Joseph Edgar Boehm

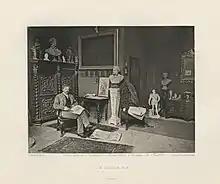
Boehm by J. P. Mayall from "Artists at Home", published 1884

Boehm was often commissioned by members of the aristocracy to make equestrian and equine sculptures for the parks and gardens of their stately homes. His large sculpture of the stallion King Tom (1874) was commissioned by Baron Mayer Amschel de Rothschild for his new mansion, Mentmore Towers in 1873, and moved to Dalmeny House near Edinburgh in 1982. His large animal works include the marble "Young Bull and Herdsman" (1887) and "Saint George and the Dragon" (1885), both of which were exhibited at the Melbourne Centennial International Exhibition during 1888 and 1889. Both remain in Australia, the former at The Royal Agricultural Society of Victoria, Melbourne. "The Horse and His Master" (1874), sometimes known as "A Clydesdale Stallion Rearing", in Malvern and Brueton Park in Solihull was exhibited at the Royal Academy in 1874 and at the 1878 Paris Universal Exposition. The work was bought by the grandson of Alfred Bird, Captain Oliver Bird for £300 in April 1944 and gifted to Solihull Council to place in one of their parks.